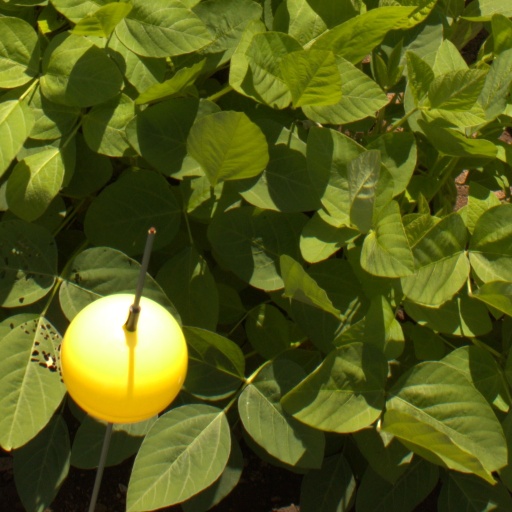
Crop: soybean